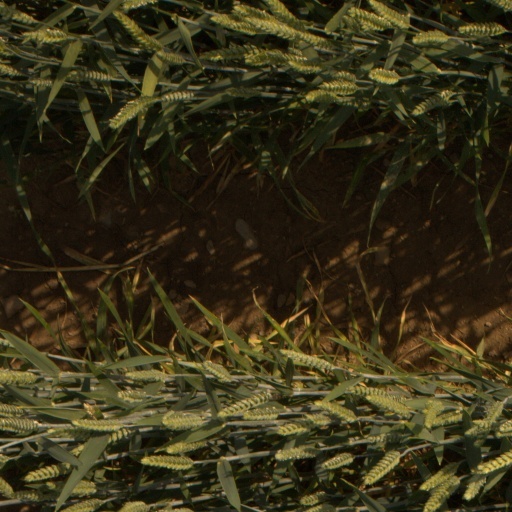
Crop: wheat